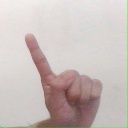
अक्षर: ए